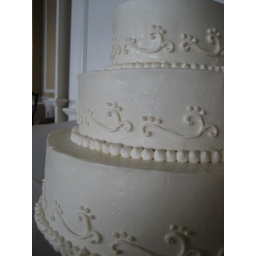
white cake with strawberry and lemon curd filling (top 2 tiers) and white and dark chocolate mousse in the bottom tier